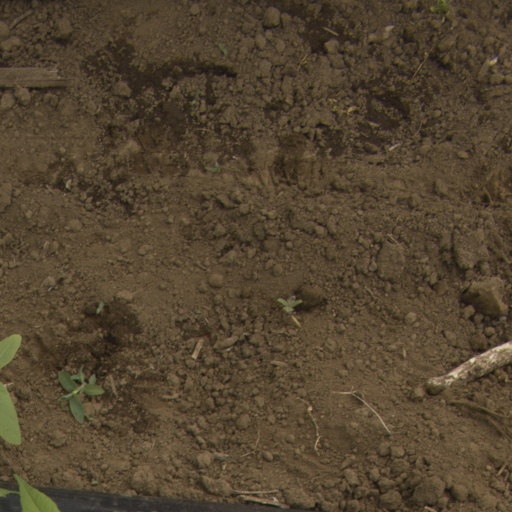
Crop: Jerusalem artichoke